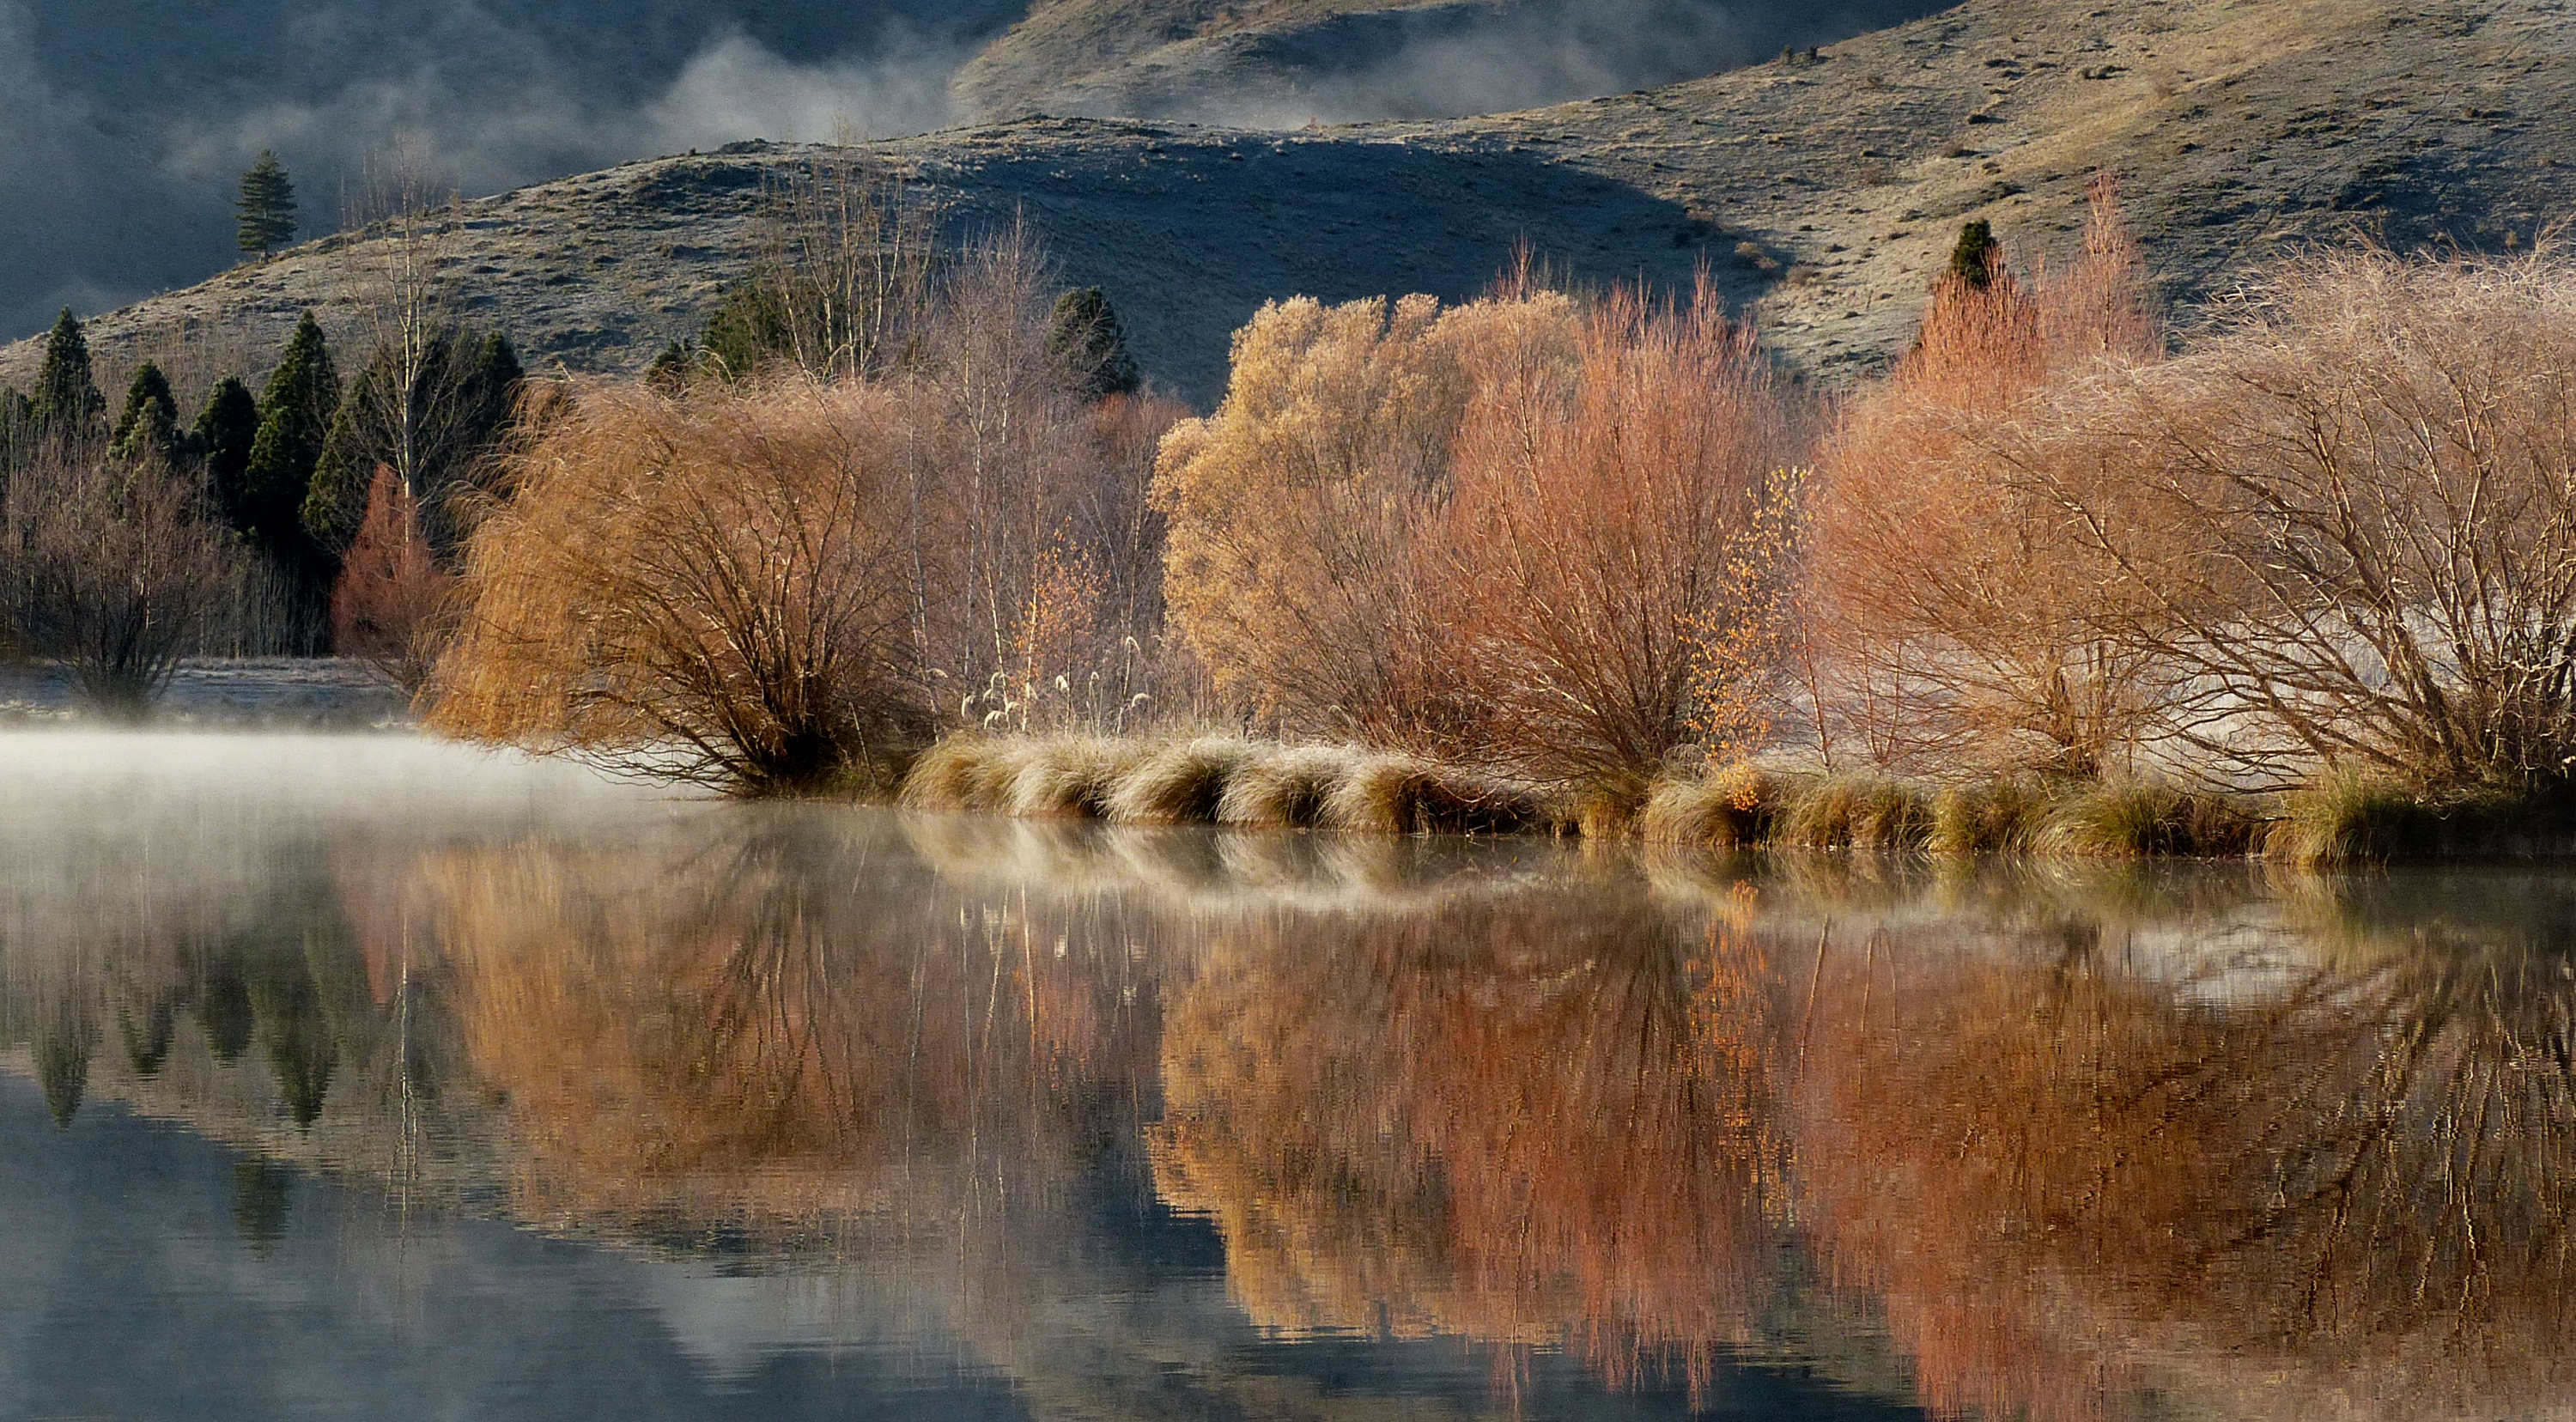
landscape, tree, water, nature, wilderness, mountain, snow, winter, mist, morning, lake, river, stream, reflection, autumn, reservoir, season, landscapes, flickrelite, lumixfz200, canterbury, bridgecamera, top20reflections, twizel, willows, ponds, loch, seasonchange, wairepo, atmospheric phenomenon